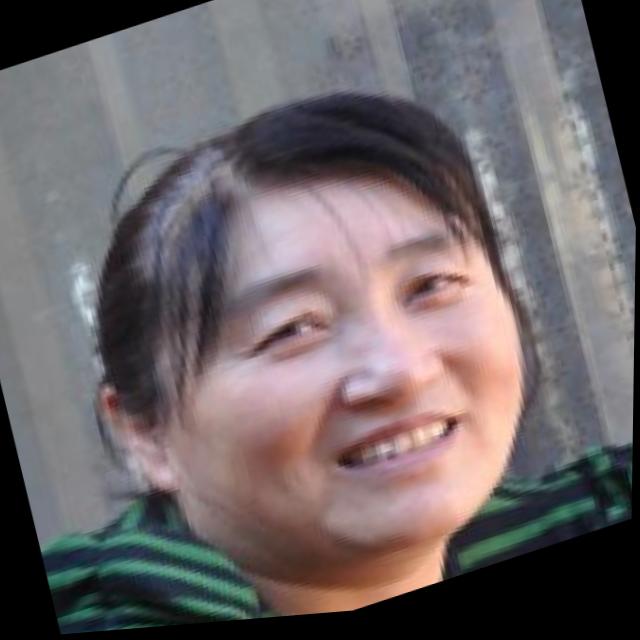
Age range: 45-64